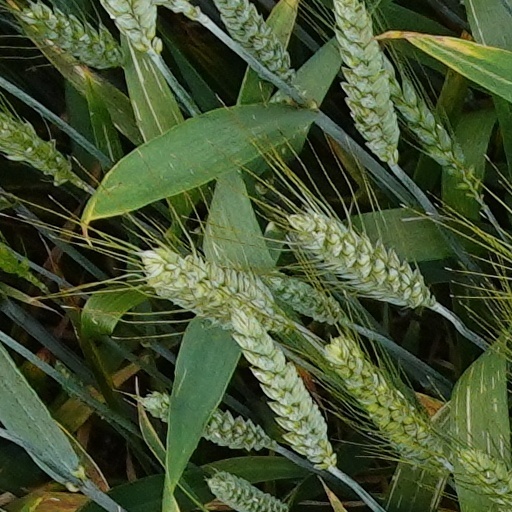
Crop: wheat